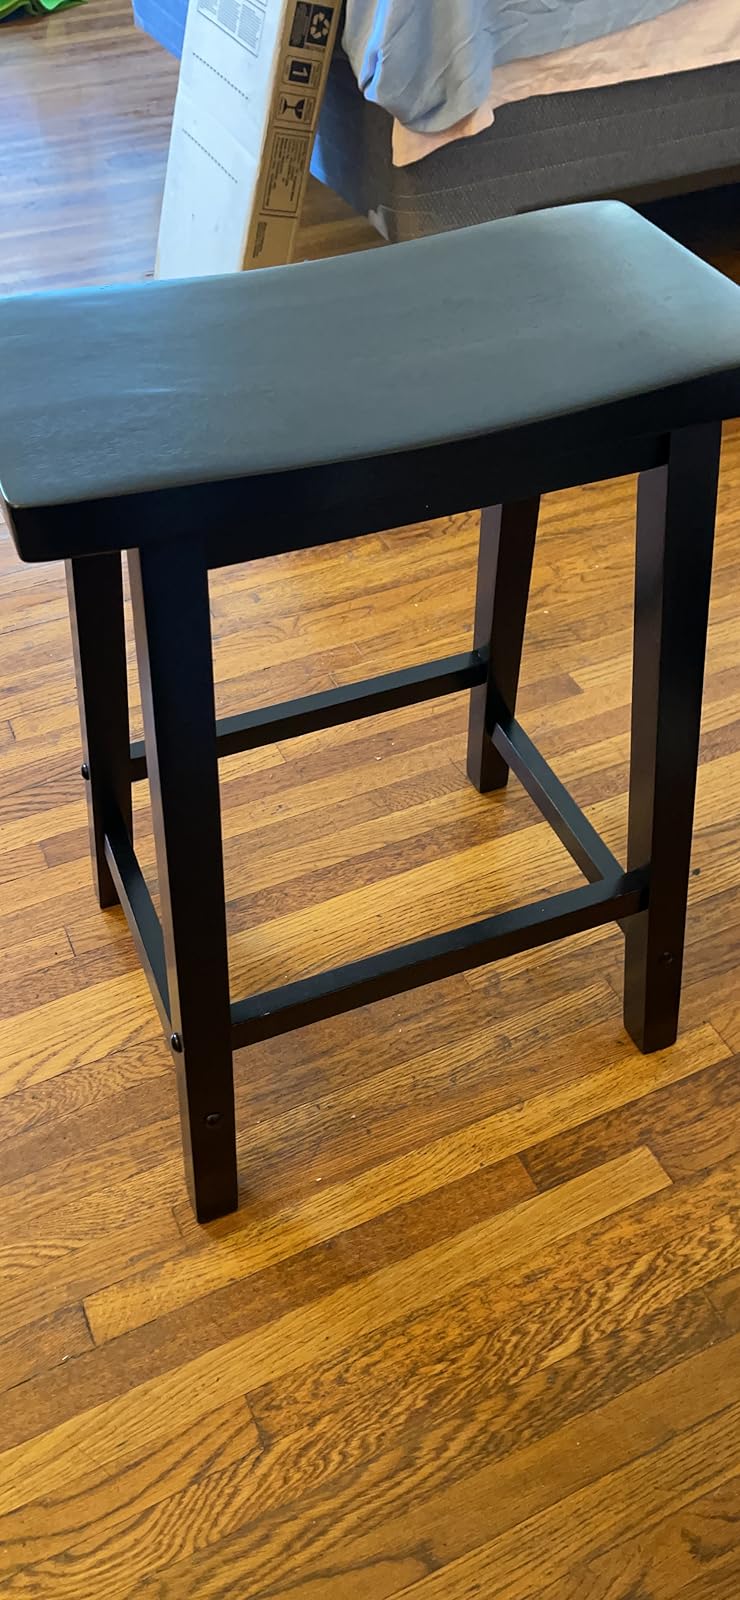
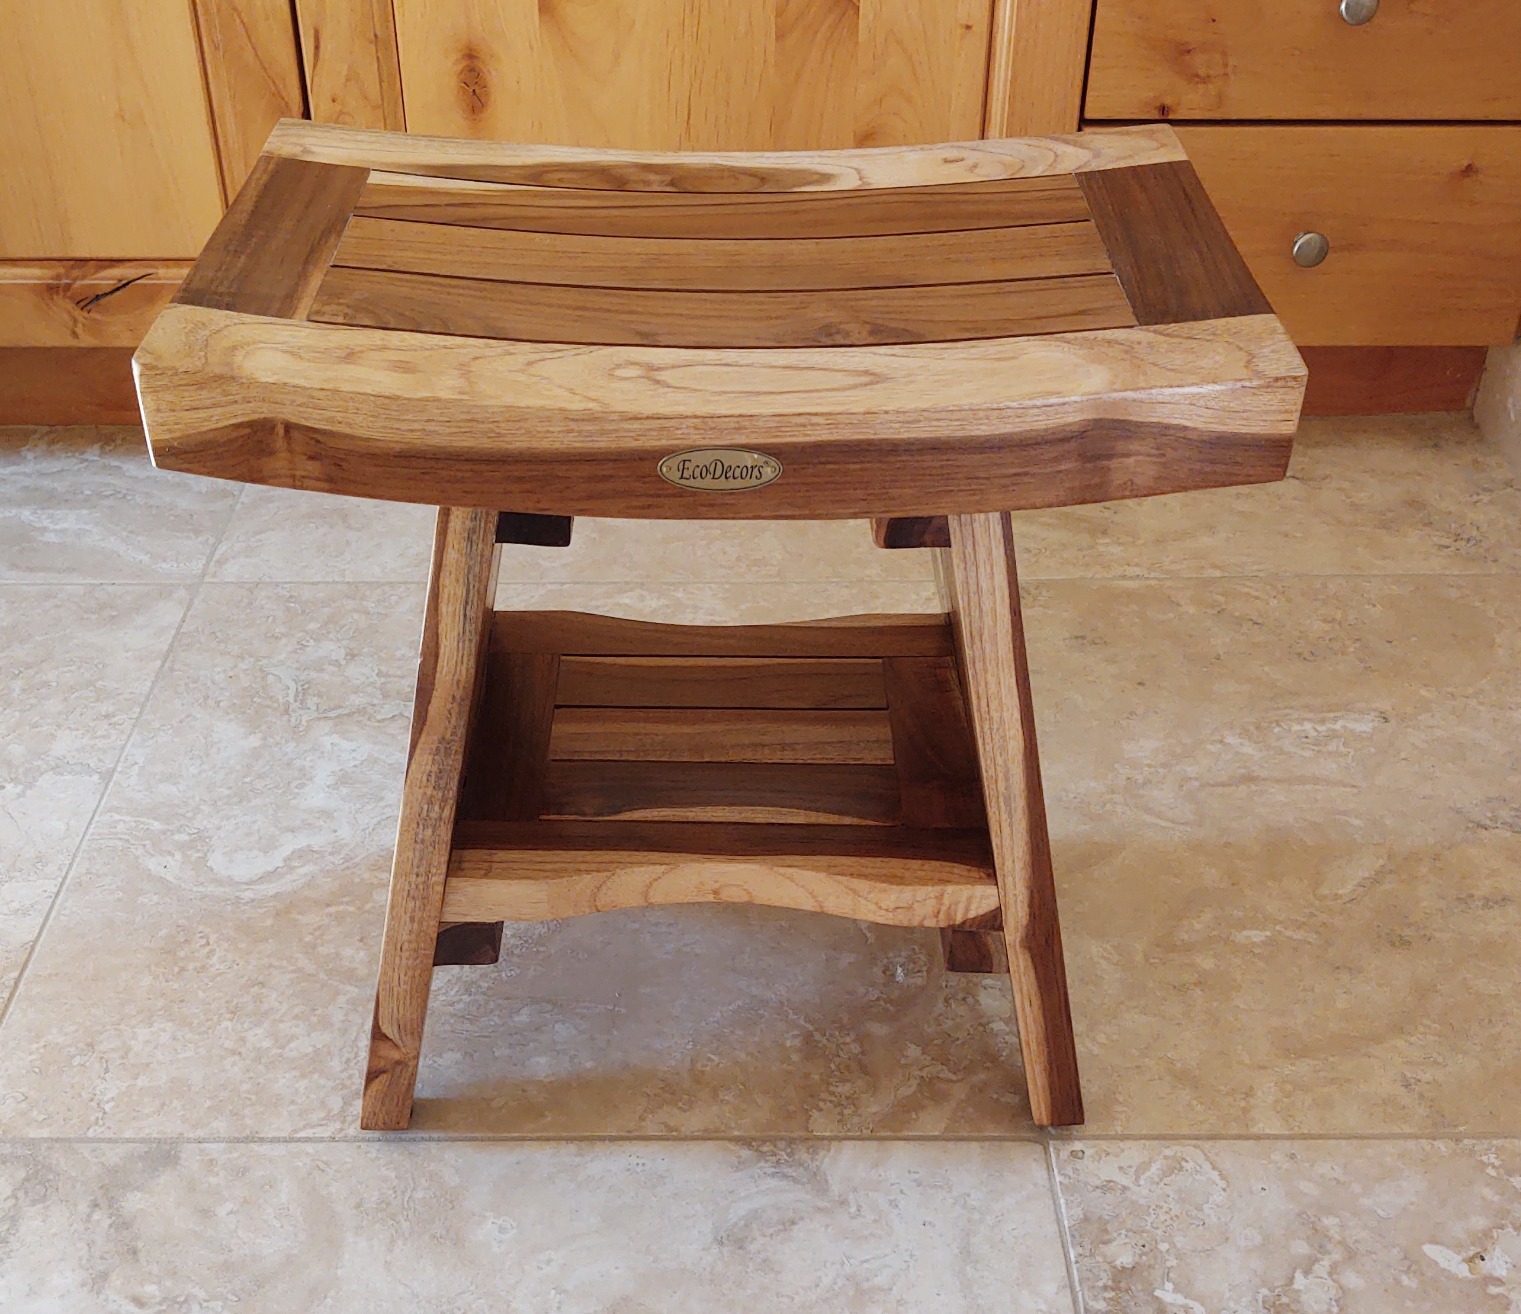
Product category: stool
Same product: no